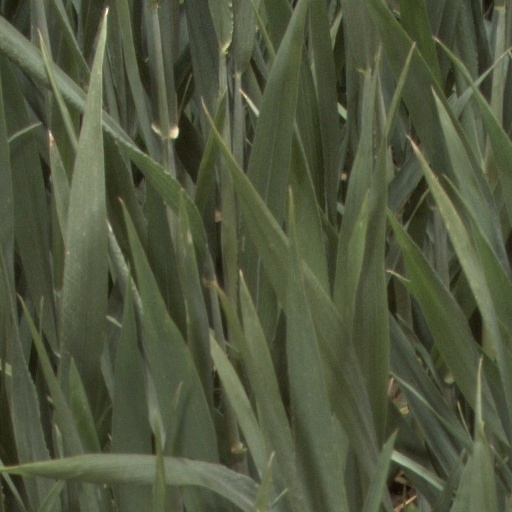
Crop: wheat